Australian National Antarctic Research Expeditions

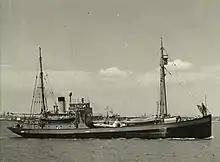
leaving Williamstown, Victoria, 19 December 1947. This voyage would be the first to operate under the banner of the Australian National Antarctic Research Expedition (ANARE).

Australia has had a long involvement in south polar regions since as early as Douglas Mawson's Australasian Antarctic Expedition in 1911. Further Australian exploration of the Antarctic continent was conducted during the British Australian and New Zealand Antarctic Research Expedition (BANZARE), which was conducted over the years 1929–1931.